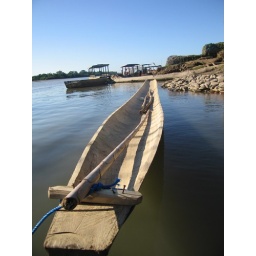
A wooden boat on one of the many rivers in Bolivia's Amazonian bassin - in Rurrenabaque, to be precise.